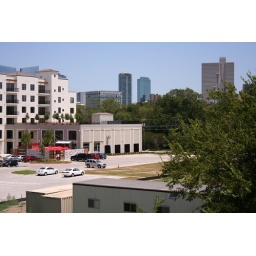
View from my bedroom balcony. The Love Shack (hamburger place) has the red canopies. Fort Worth skyline in the background.